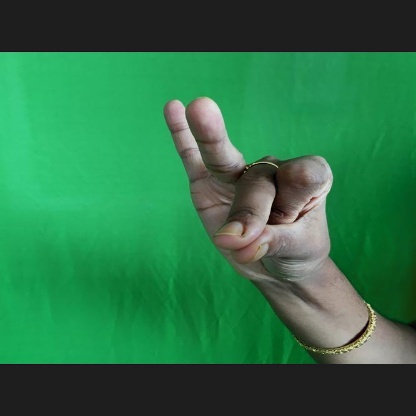
Mudra: Bramaram